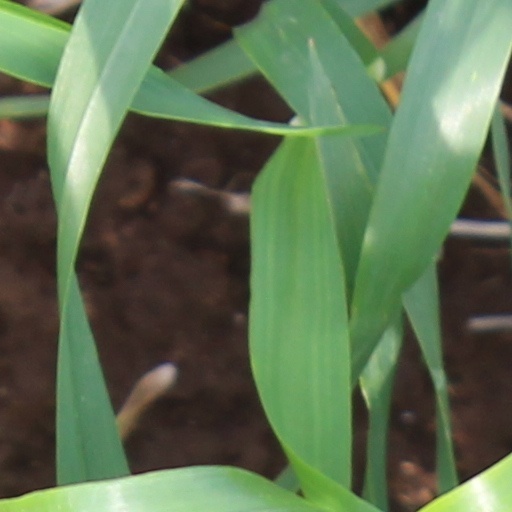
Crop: wheat